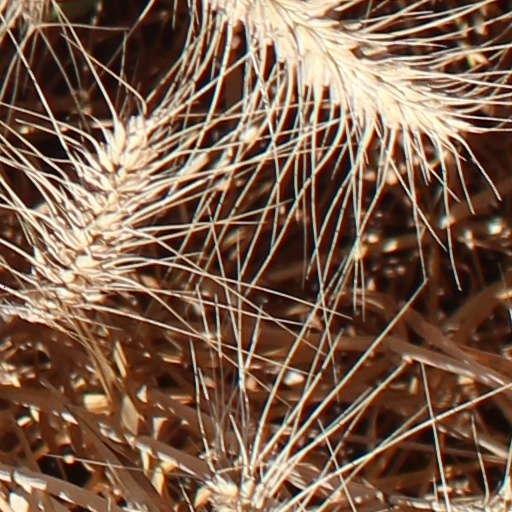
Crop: wheat